Variations (film)

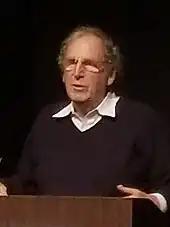
Filmmaker Nathaniel Dorsky in November 2017

Since the 1960s, Dorsky had operated by shooting footage without a specific use in mind and then editing films together from the available shots. For "Variations", he began to rely exclusively on newly recorded material. Dorsky worked using a Bolex camera, recording primarily on 16 mm Kodachrome 25 stock. Dorsky's compositions in "Variations" are influenced by Early Renaissance painting. He noted the era's early use of perspective before the development of vanishing points.